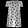
Label: Dress